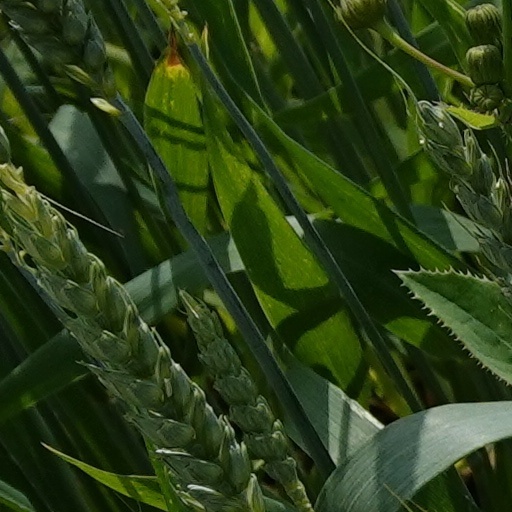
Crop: wheat